Acanthodoris nanaimoensis

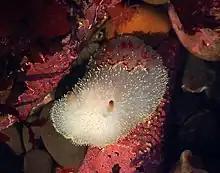
Acanthodoris nanaimoensis

Acanthodoris nanaimoensis, the Nanaimo horned dorid, is a species of dorid nudibranch, a shell-less marine gastropod mollusc in the family Onchidorididae.